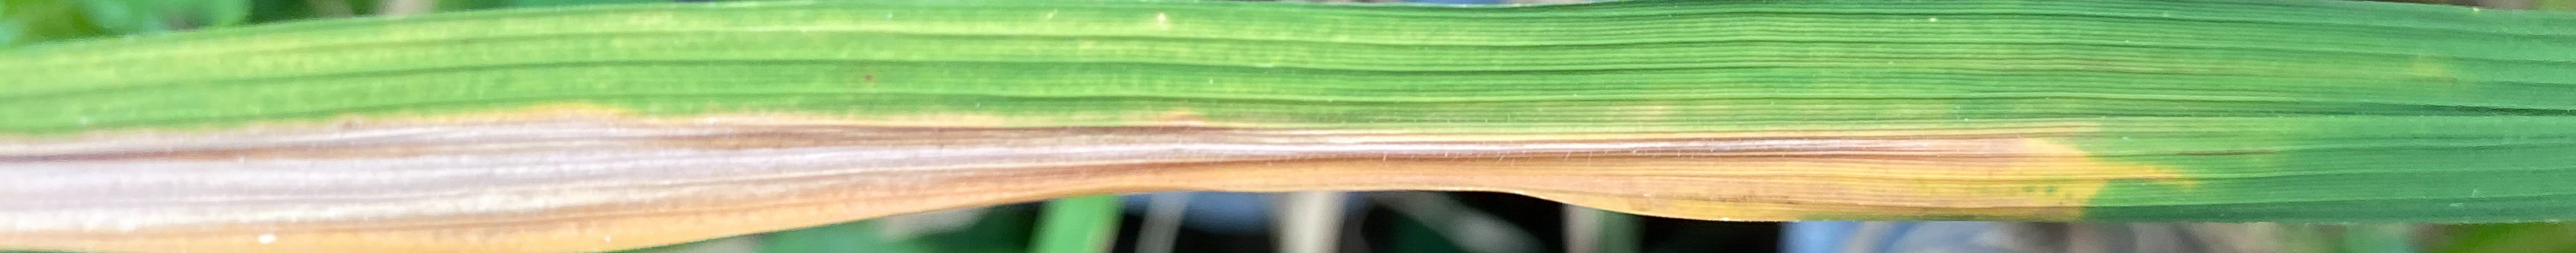
Nhãn: K